Montfiquet

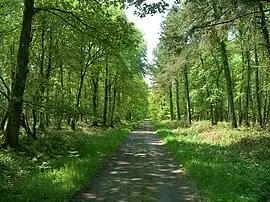
Royal forest of Cerisy

Montfiquet is a commune in the Calvados department in the Normandy region in northwestern France.